Alternate Americas

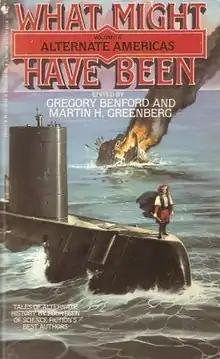
Cover of first edition

Alternate Americas is an anthology of alternate history science fiction short stories edited by Gregory Benford and Martin H. Greenberg as the fourth volume in their What Might Have Been series. It was first published in paperback by Bantam Spectra in October 1992. It was later gathered together with "Alternate Wars" into the omnibus anthology "What Might Have Been: Volumes 3 & 4: Alternate Wars / Alternate Americas" (Bantam Spectra/SFBC, December 1992).